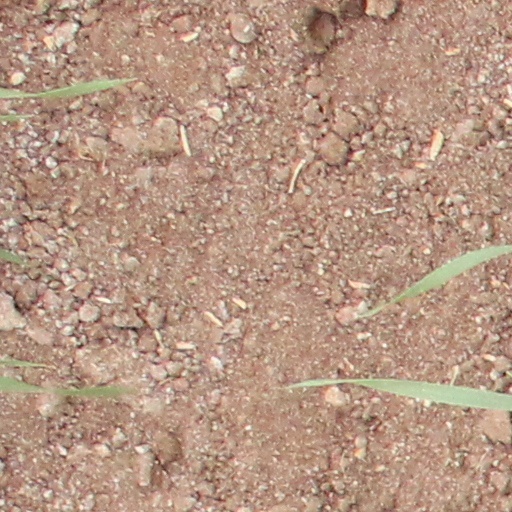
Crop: wheat